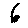
Label: 6